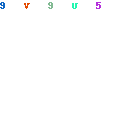
hairdresser planted a kiss on the baby 's head